Wisconsin Canoe Heritage Museum

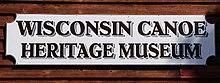

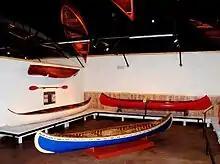
An exhibit hall in the Wisconsin Canoe Heritage Museum. Two canoes built by J. H. Rushton, Canton, New York, are along the left wall, and the red canoe was built by B. N. Morris, Veazie, Maine.

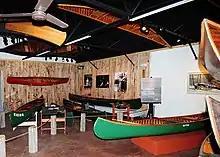
Another exhibit all in the museum

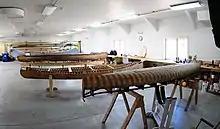
The museum's canoe restoration shop

The Wisconsin Canoe Heritage Museum, located in Spooner, Wisconsin, United States, is a museum dedicated to preserving the history of the canoe. It is the only museum located in the United States that is exclusively dedicated to the preservation and interpretation of the cultural heritage of North American canoe.